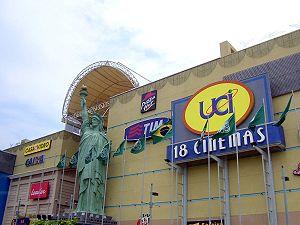
Barra da Tijuca est un quartier de la zone ouest de la ville de Rio de Janeiro au Brésil.